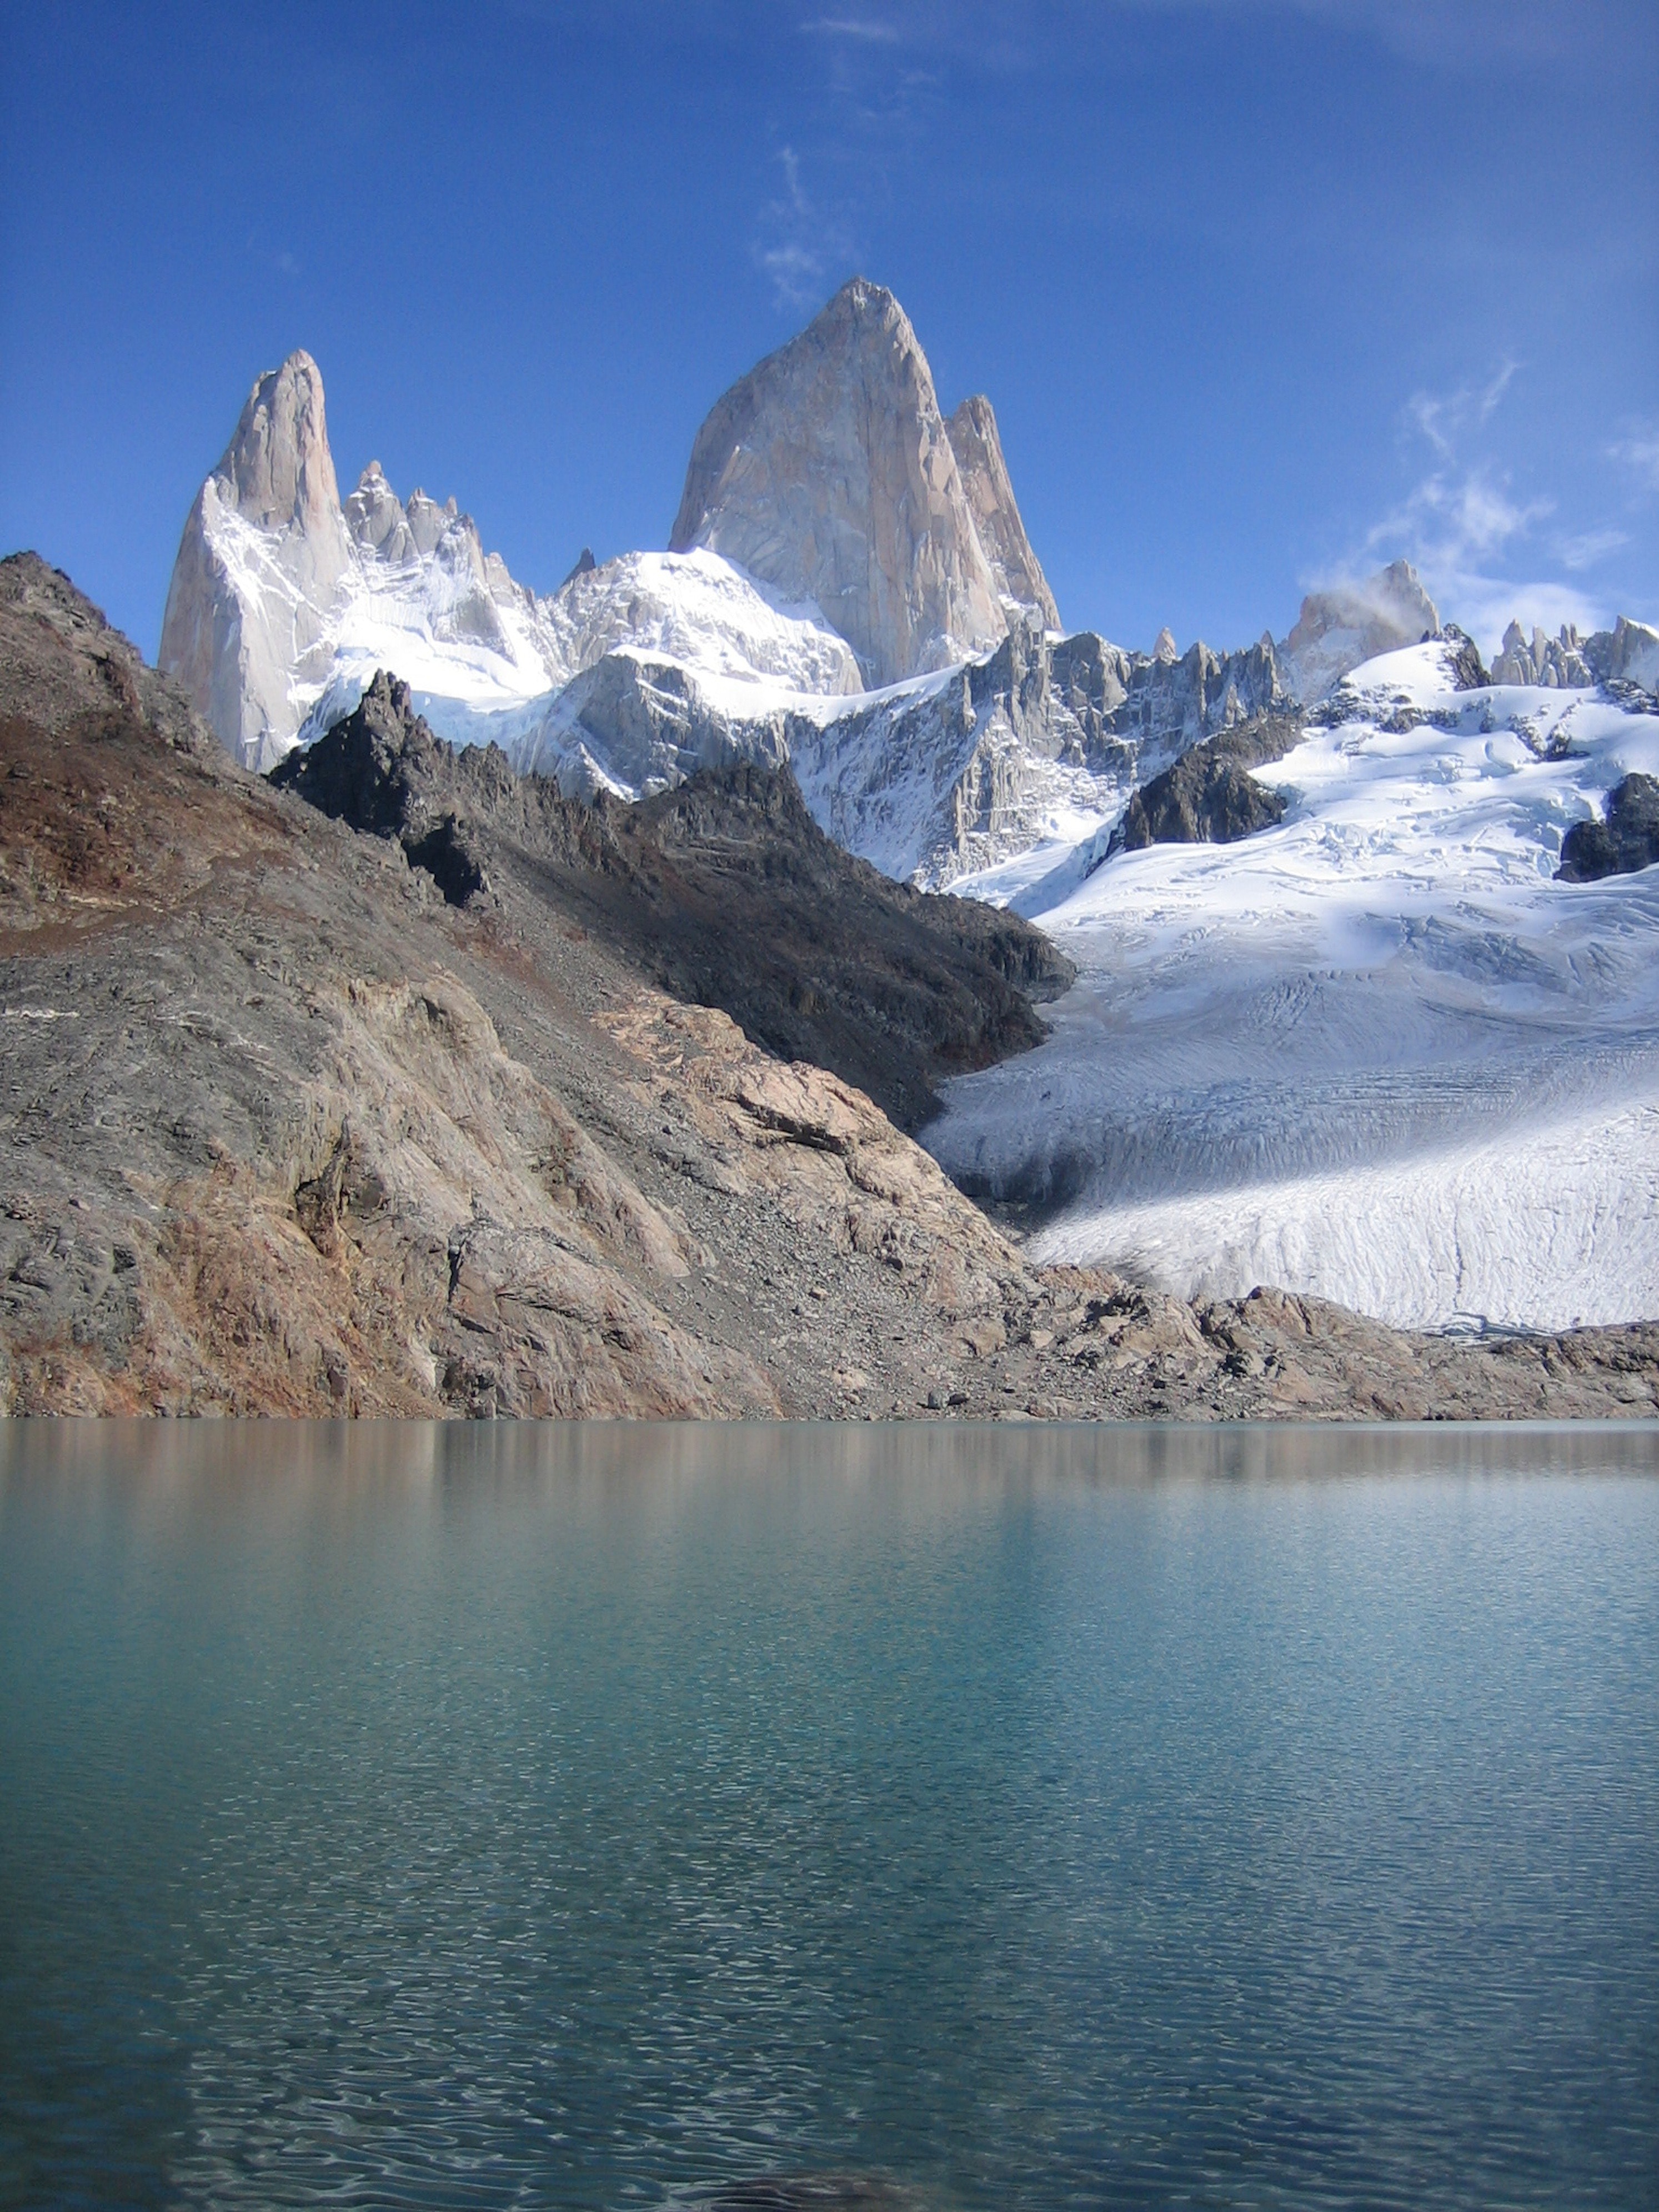
mountainous landforms, mountain, body of water, mountain range, natural landscape, glacial lake, nature, wilderness, moraine, alps, glacial landform, lake, tarn, sky, sound, massif, highland, reflection, water, glacier, mount scenery, fjord, bank, fell, cirque, ice cap, landscape, ridge, ice, national park, world, summit, rock, valley, nunatak, terrain